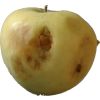
Label: Apple hit 1